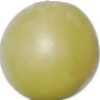
Label: Grape White 2